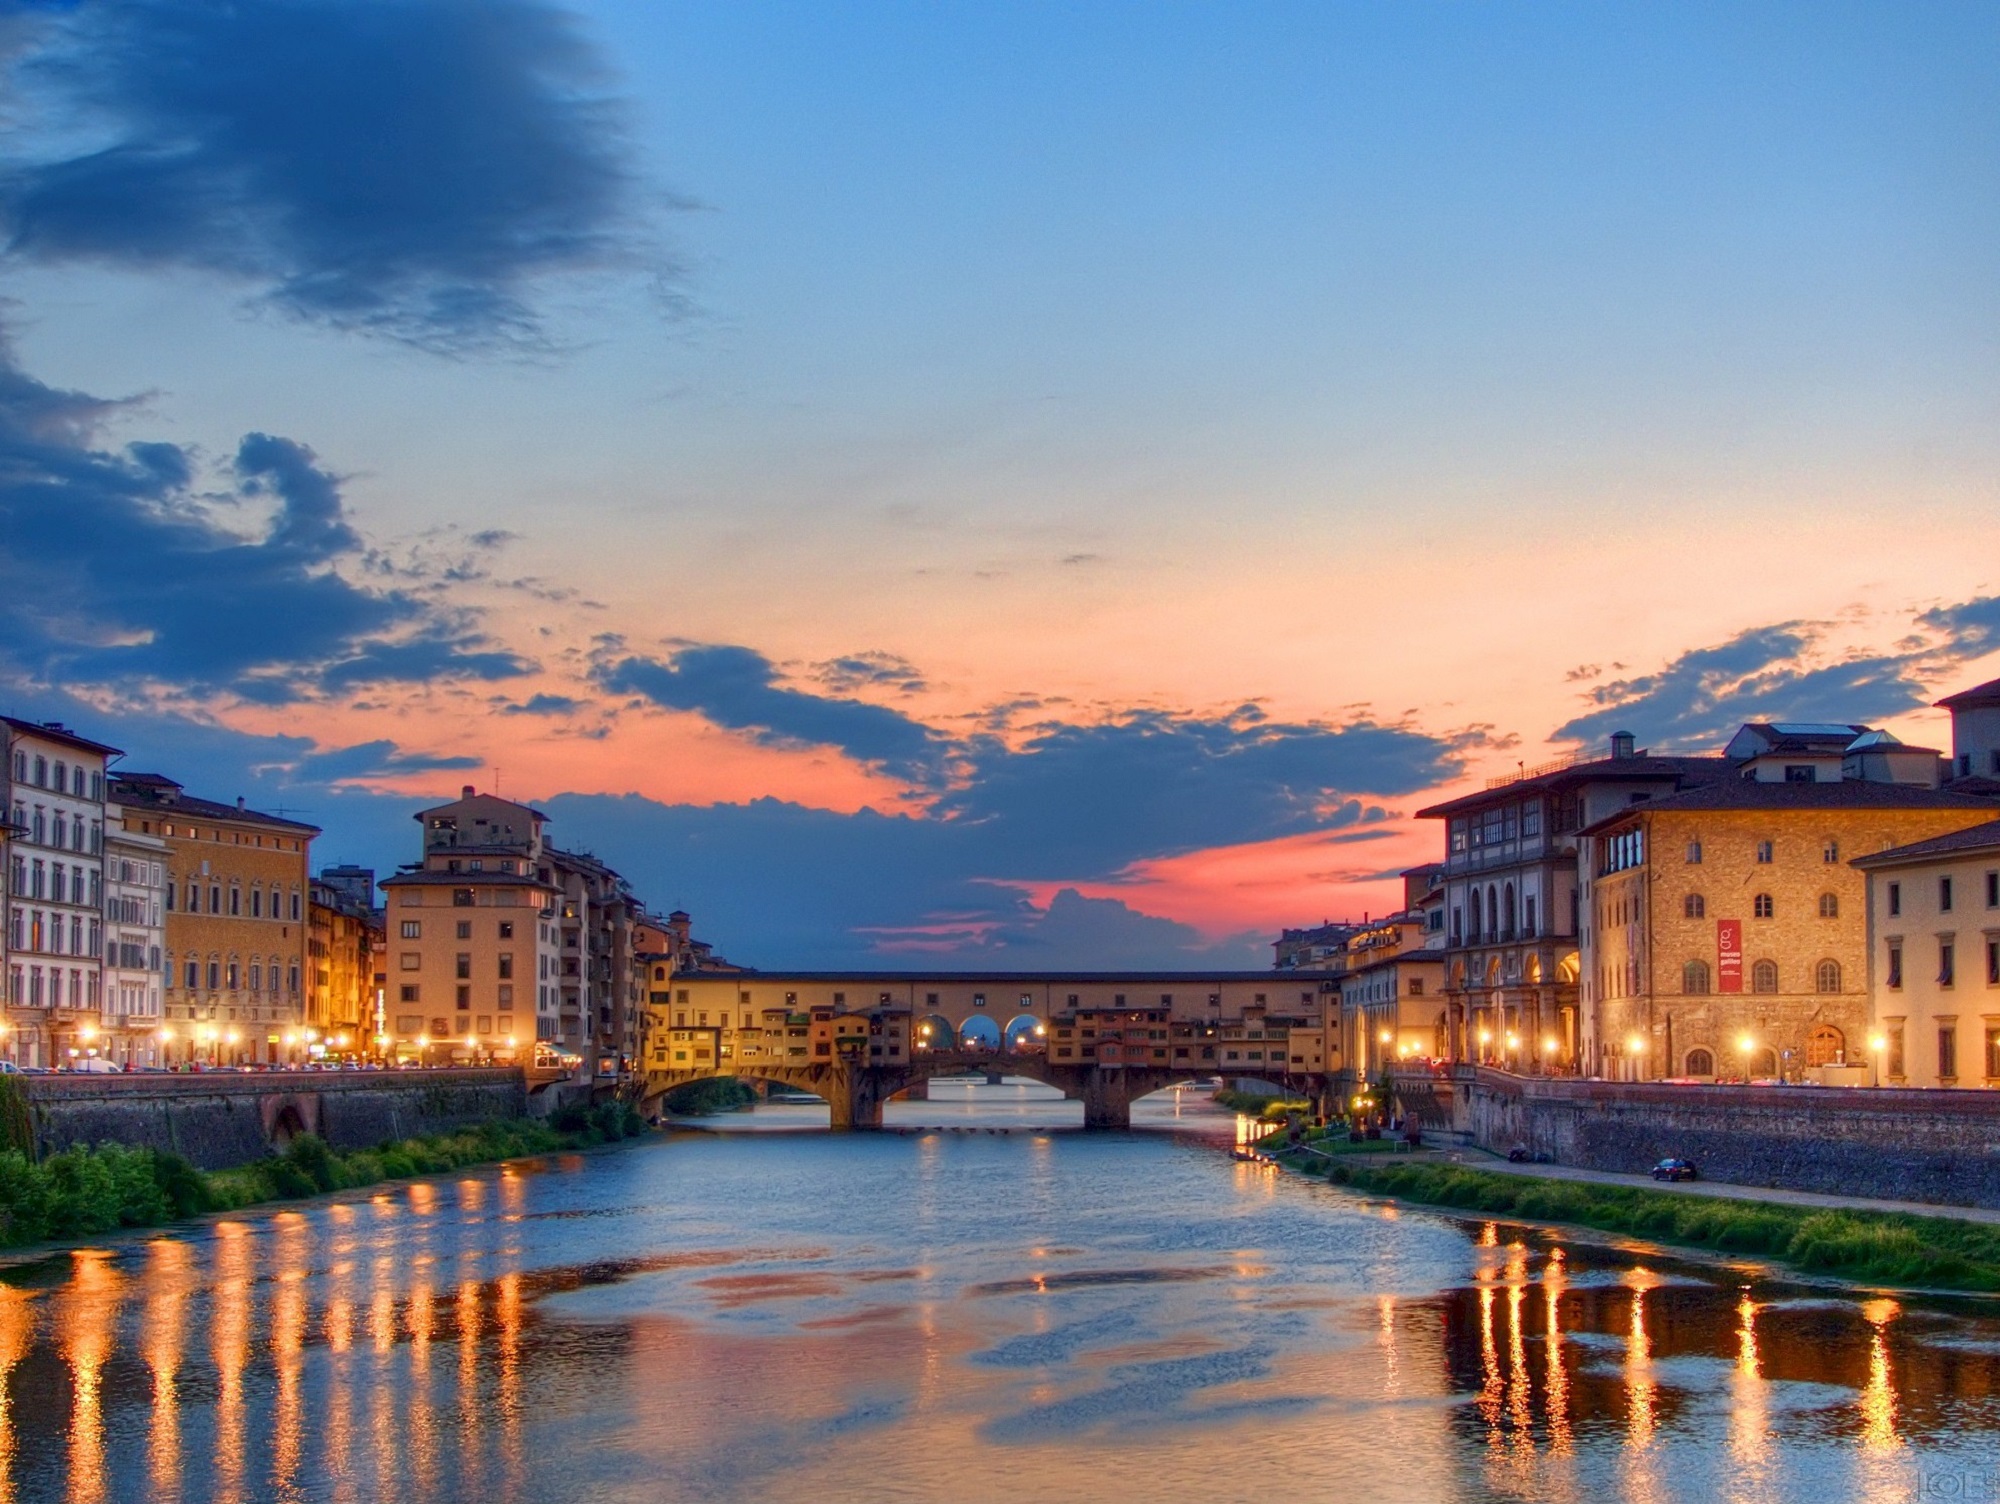
landscape, sea, water, dock, architecture, sky, sunset, skyline, morning, dawn, city, river, cityscape, vacation, dusk, evening, reflection, scenic, italy, marina, waterway, body of water, medieval, lights, clouds, reflections, famous, historical, florence, ponte vecchio, arno river, geographical feature